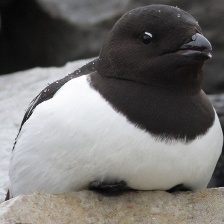
Species: LITTLE AUK
Scientific name: ALLE ALLE